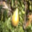
Label: pear